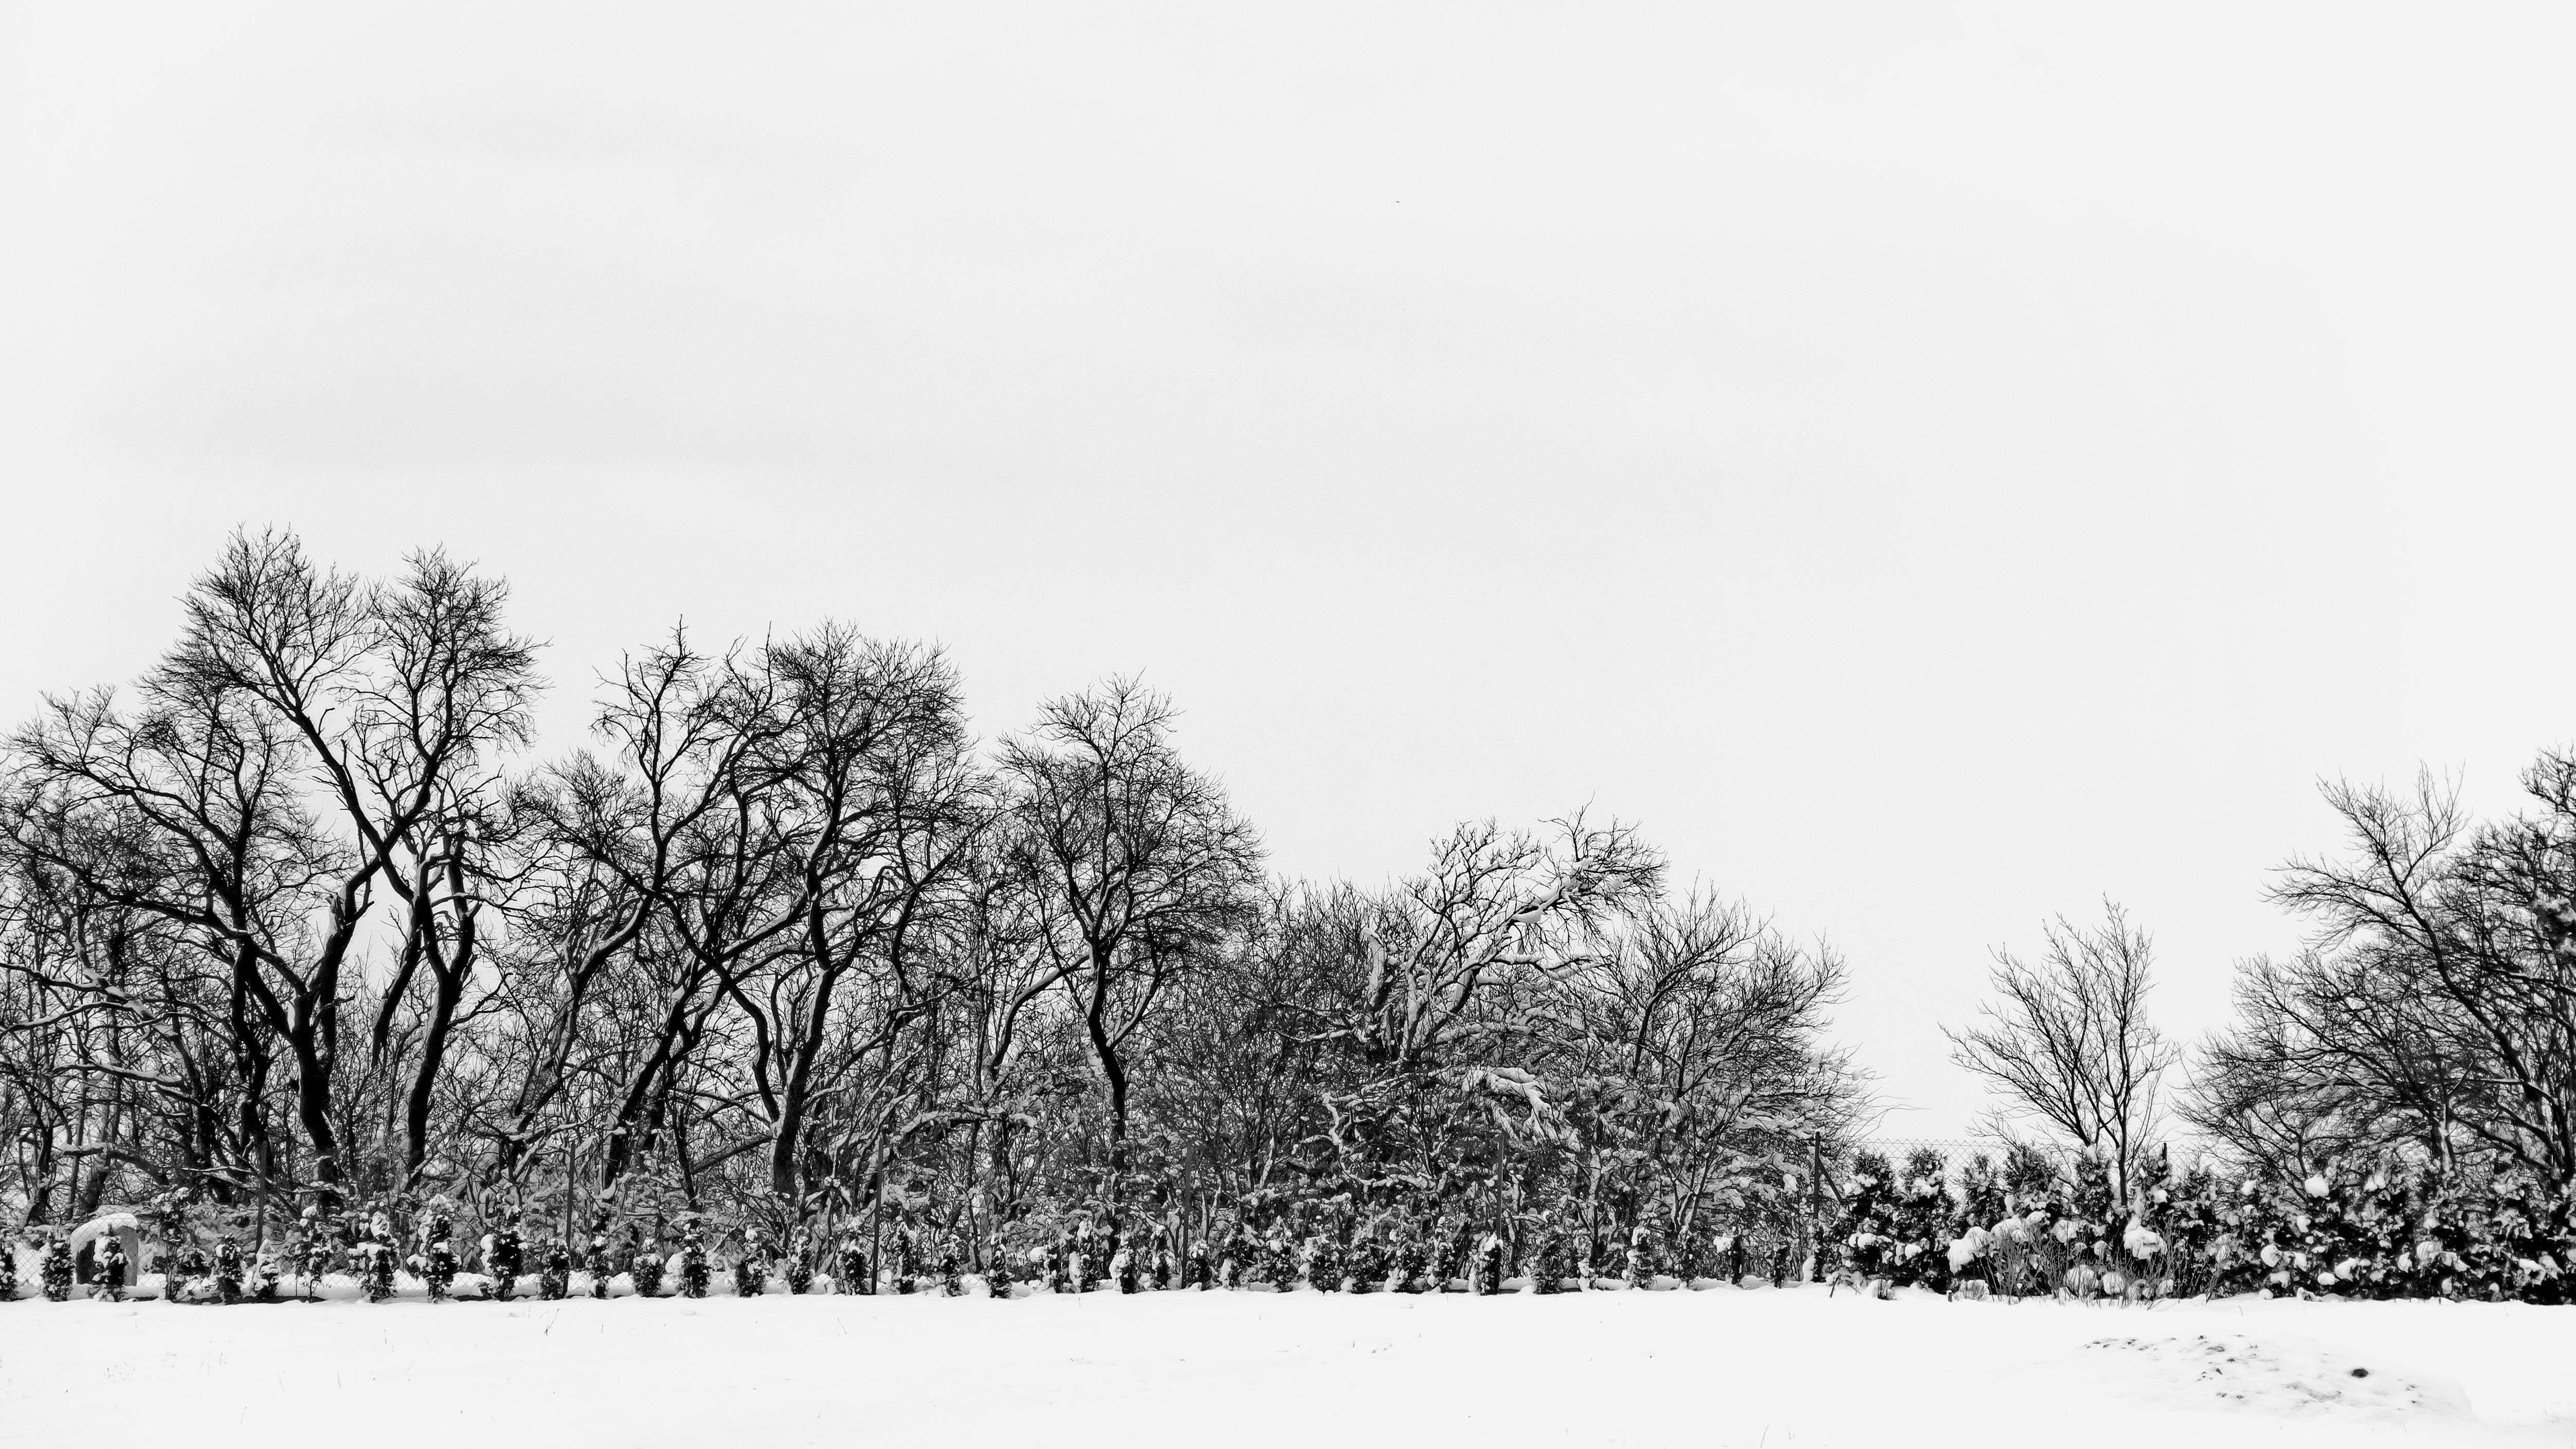
tree, nature, forest, grass, branch, snow, cold, winter, black and white, plant, photography, frost, scenic, weather, monochrome, season, trees, monochrome photography, atmospheric phenomenon, woody plant